Pilot whale

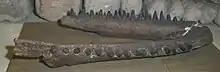
Jaw of the extinct species "Globicephala etruriae"

Pilot whales are classified into two species; the long-finned pilot whale ("Globicephala melas") and the short-finned pilot whale ("G. macrorhynchus"). The short-finned pilot whale was described, from skeletal materials only, by John Edward Gray in 1846. He presumed from the skeleton that the whale had a large beak. The long-finned pilot whale was first classified by Thomas Stewart Traill in 1809 as "Delphinus melas". Its scientific name was eventually changed to "Globicephala melaena". Since 1986, the specific name of the long-finned pilot whale was changed to its original form "melas". Other species classifications have been proposed but only two have been accepted. There exist geographic forms of short-finned pilot whales off the east coast of Japan, which comprise genetically isolated stocks.